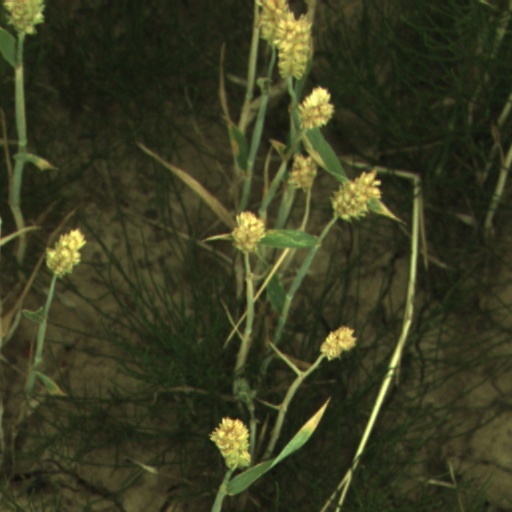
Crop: wheat